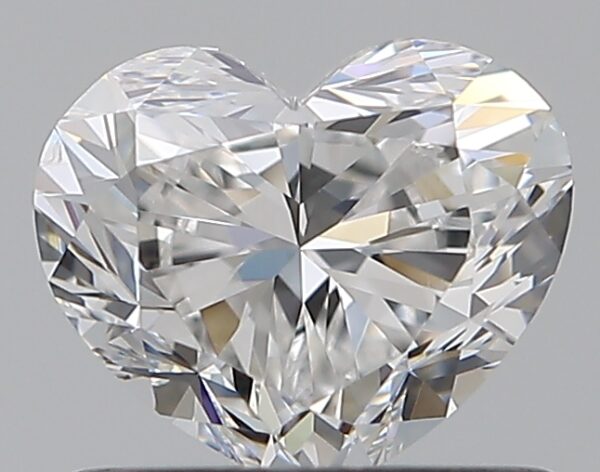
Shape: heart
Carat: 0.7
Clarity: SI1
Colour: E
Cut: VG
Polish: EX
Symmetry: VG
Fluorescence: N
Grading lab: GIA
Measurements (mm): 5.04 x 6 x 3.57